Cristián Gutiérrez (soccer, born 1997)

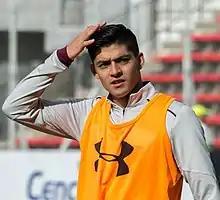
Gutiérrez with Colo-Colo in 2019

Cristián Daniel Gutiérrez Zúñiga (born 18 February 1997) is a professional soccer player who plays as a left-back for Deportes La Serena in the Chilean Primera División. Born in Canada, he previously represented Chile at the U20 level, but filed his FIFA one-time switch in 2021 to switch allegiances to Canada.